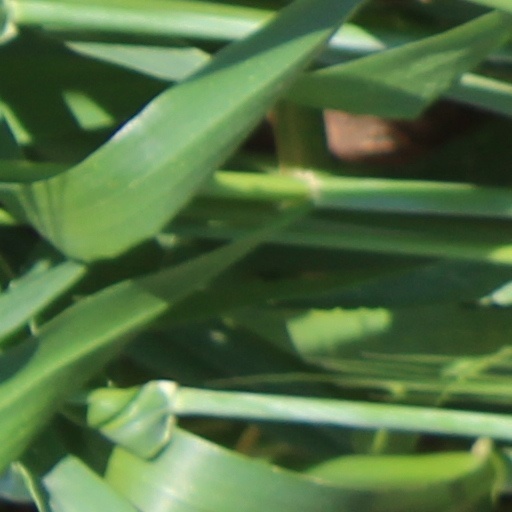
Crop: wheat